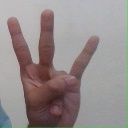
अक्षर: क्ष